Question: Please indicate a possible affordance area of hold_book that can be used for holding
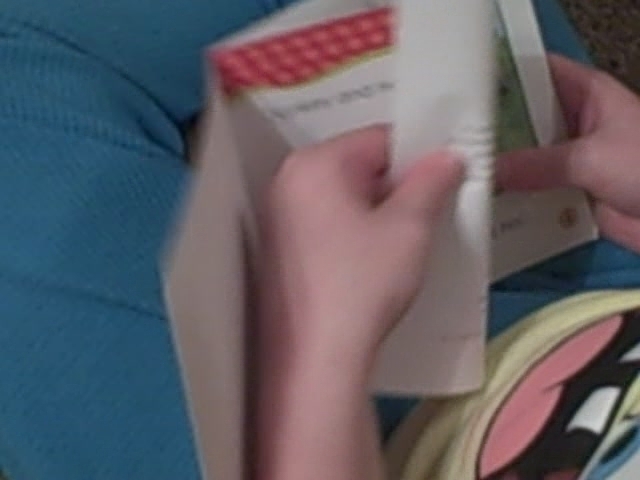
Answer: [168.5, 0, 610.5, 475]